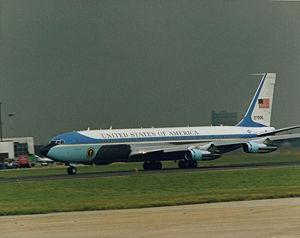
Air Force One est l'indicatif d'appel de tout aéronef de l'United States Air Force dans lequel se trouve le président des États-Unis.
SAM 27000 était le deuxième de deux Boeing VC-137C de l'United States Air Force qui ont été spécialement configurés et maintenus pour l'utilisation du Président des États-Unis. Il utilisait l'indicatif d'appel Air Force One quand le président était à bord, les autres fois l'indicatif SAM 27000. Le VC-137C numéro de série 72-7000 est une version personnalisée du Boeing 707, qui est entrée en service au cours de l'administration Nixon en 1972. Il a servi tous les présidents américains jusqu'à George W. Bush et a pris sa retraite en 2001 ; il est maintenant exposée à la Ronald Reagan Presidential Library.
Le Boeing 707 est un avion de ligne quadriréacteur long-courrier de taille moyenne à fuselage étroit construit par Boeing Commercial Airplanes entre 1958 et 1979. Son nom est habituellement prononcé « seven o seven » en anglais et « sept cent sept » en français. Selon les versions, l'avion a une capacité de 140 à 189 passagers et une distance franchissable comprise entre 4 630 et 10 650 km.